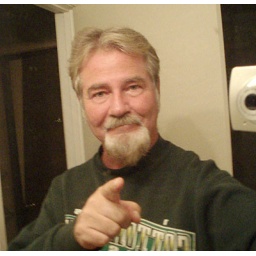
Shoot myself in the bathroom mirror